Harem Camp!

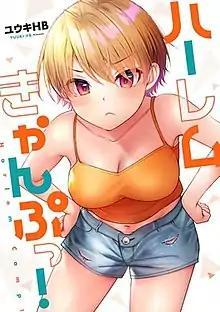
Cover of "Harem Camp!" volume 1 by Suiseisha

is a Japanese manga series by YUUKI HB. It has been serialized online via Suiseisha' Screamo website since June 2021. It has been collected in three digital "tankōbon" volumes. An anime television series adaptation by Studio Hōkiboshi aired from October to December 2022.